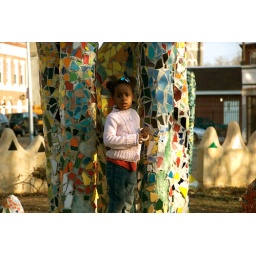
girl by tree 720x480